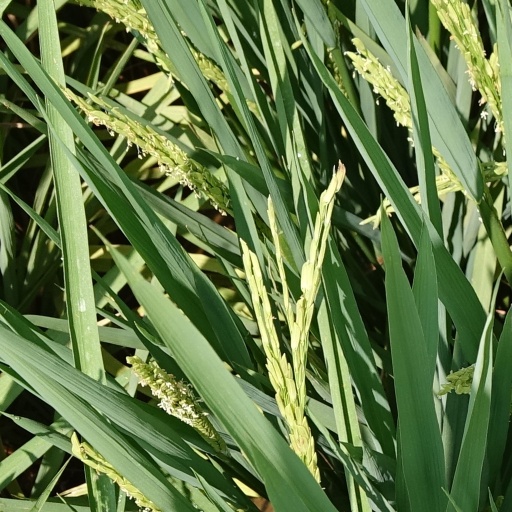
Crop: rice